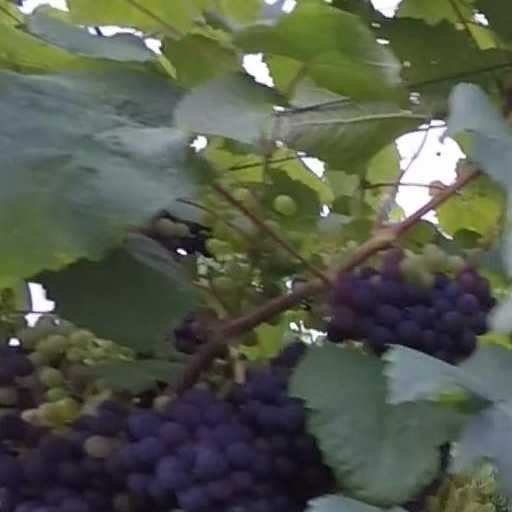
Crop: grape